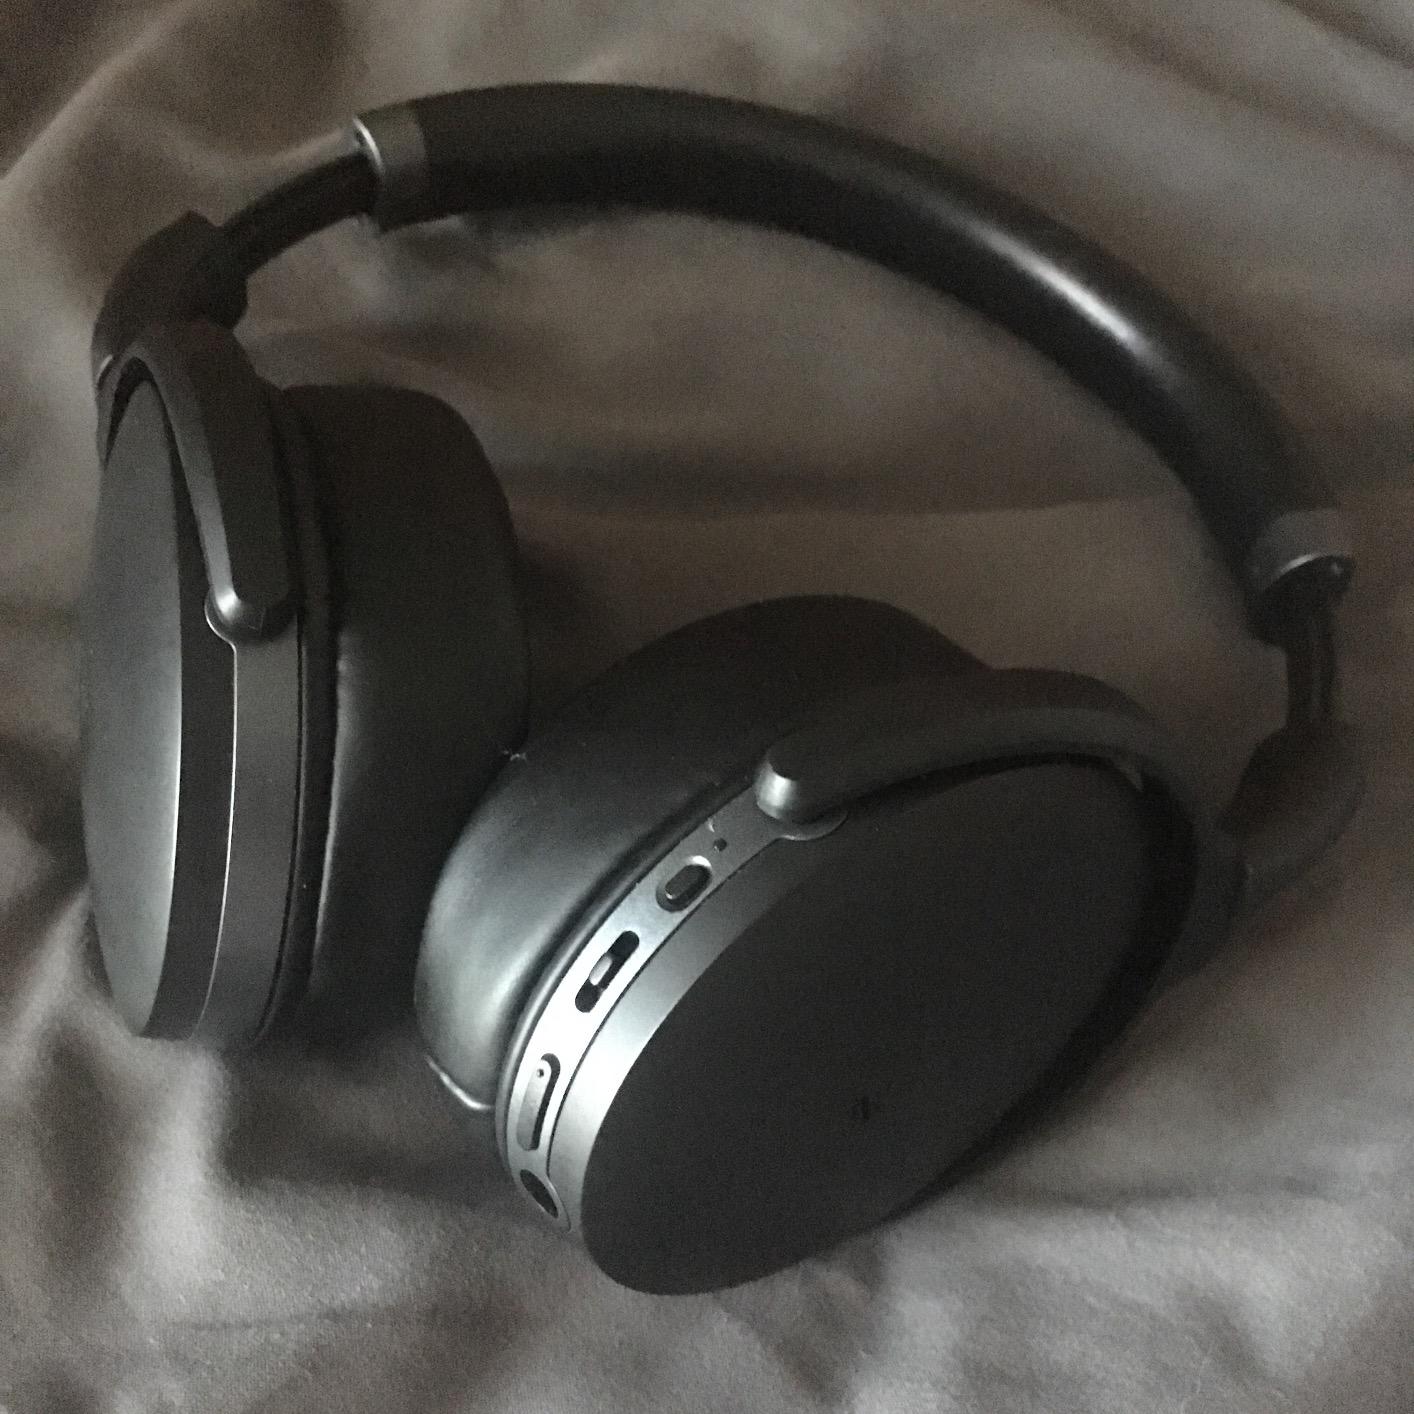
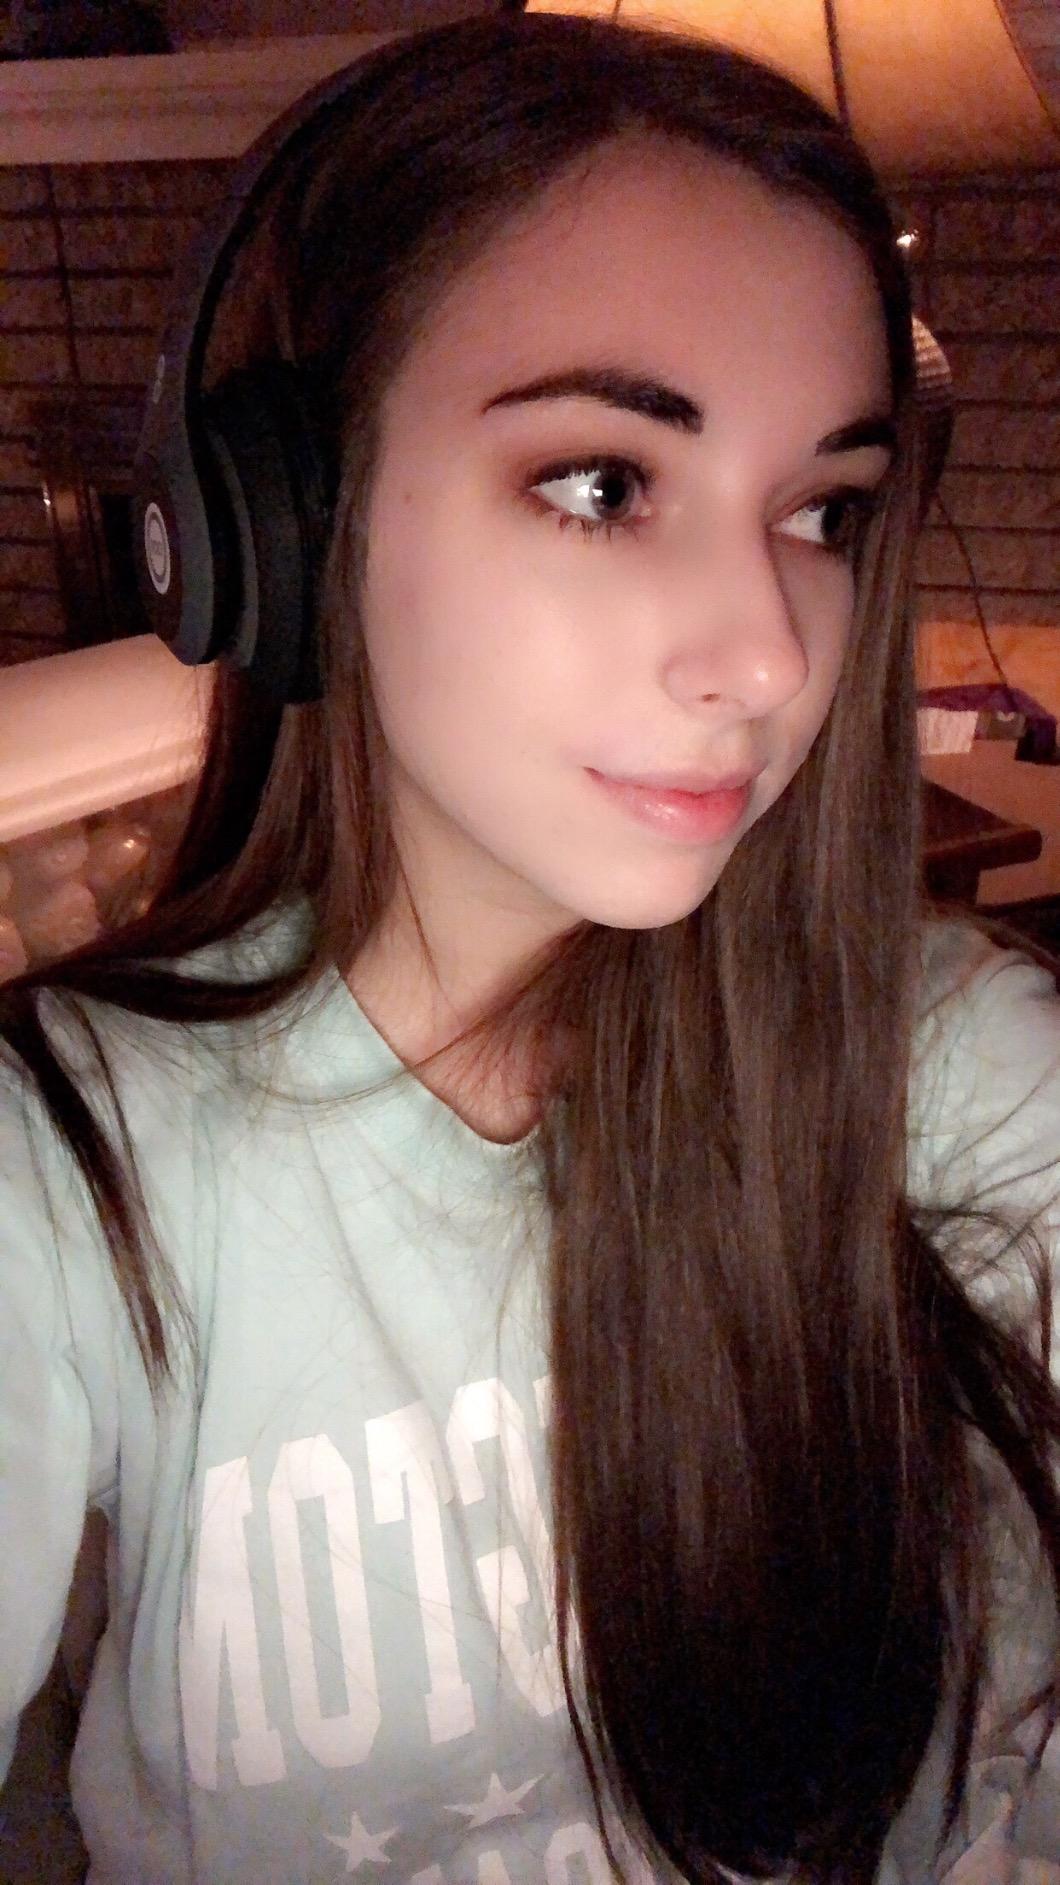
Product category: headphones
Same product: no